Henry Wynn-Williams

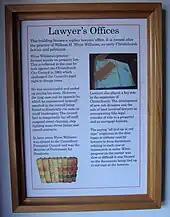
Information board at Ferrymead Heritage Park on Wynn-Williams

He began practising law in New Zealand in July 1860 when he joined the practice of Harry Bell Johnstone, who had started his legal firm in January 1859. Johnstone ceased to practice in 1864, but Wynn-Williams remained with the firm until 1912. The firm of Wynn Williams & Co still exists today.